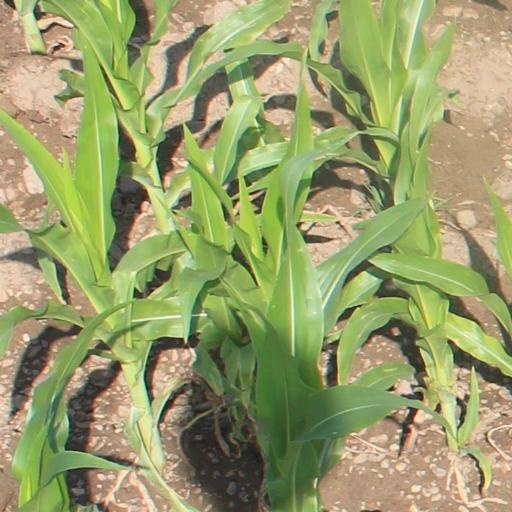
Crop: maize; corn